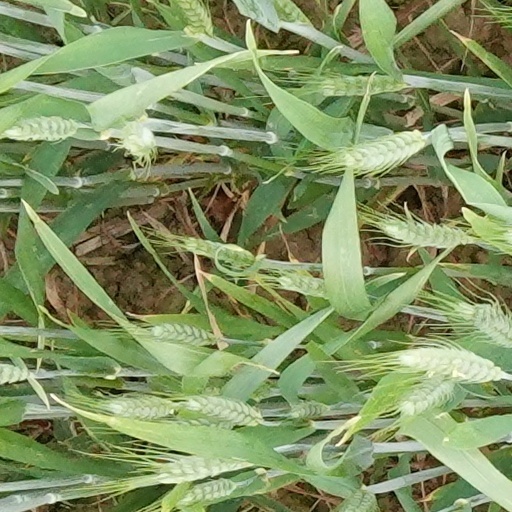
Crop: wheat